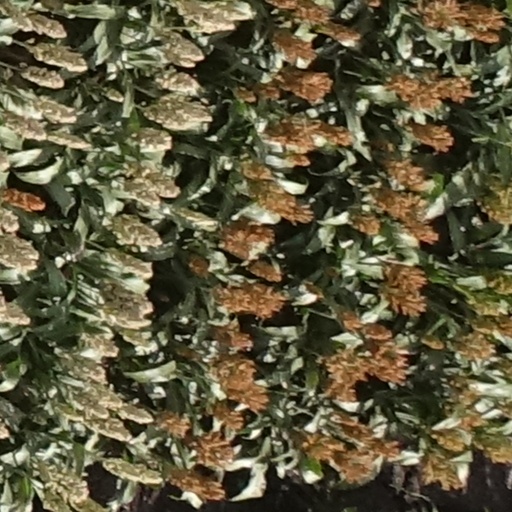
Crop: sorghum